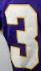
Number: 3